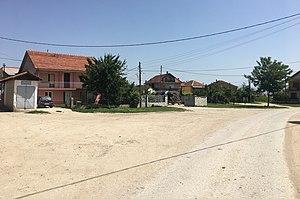
Karamani est un village du sud-est de la Macédoine du Nord, situé dans la municipalité de Bitola. Le village comptait 337 habitants en 2002.